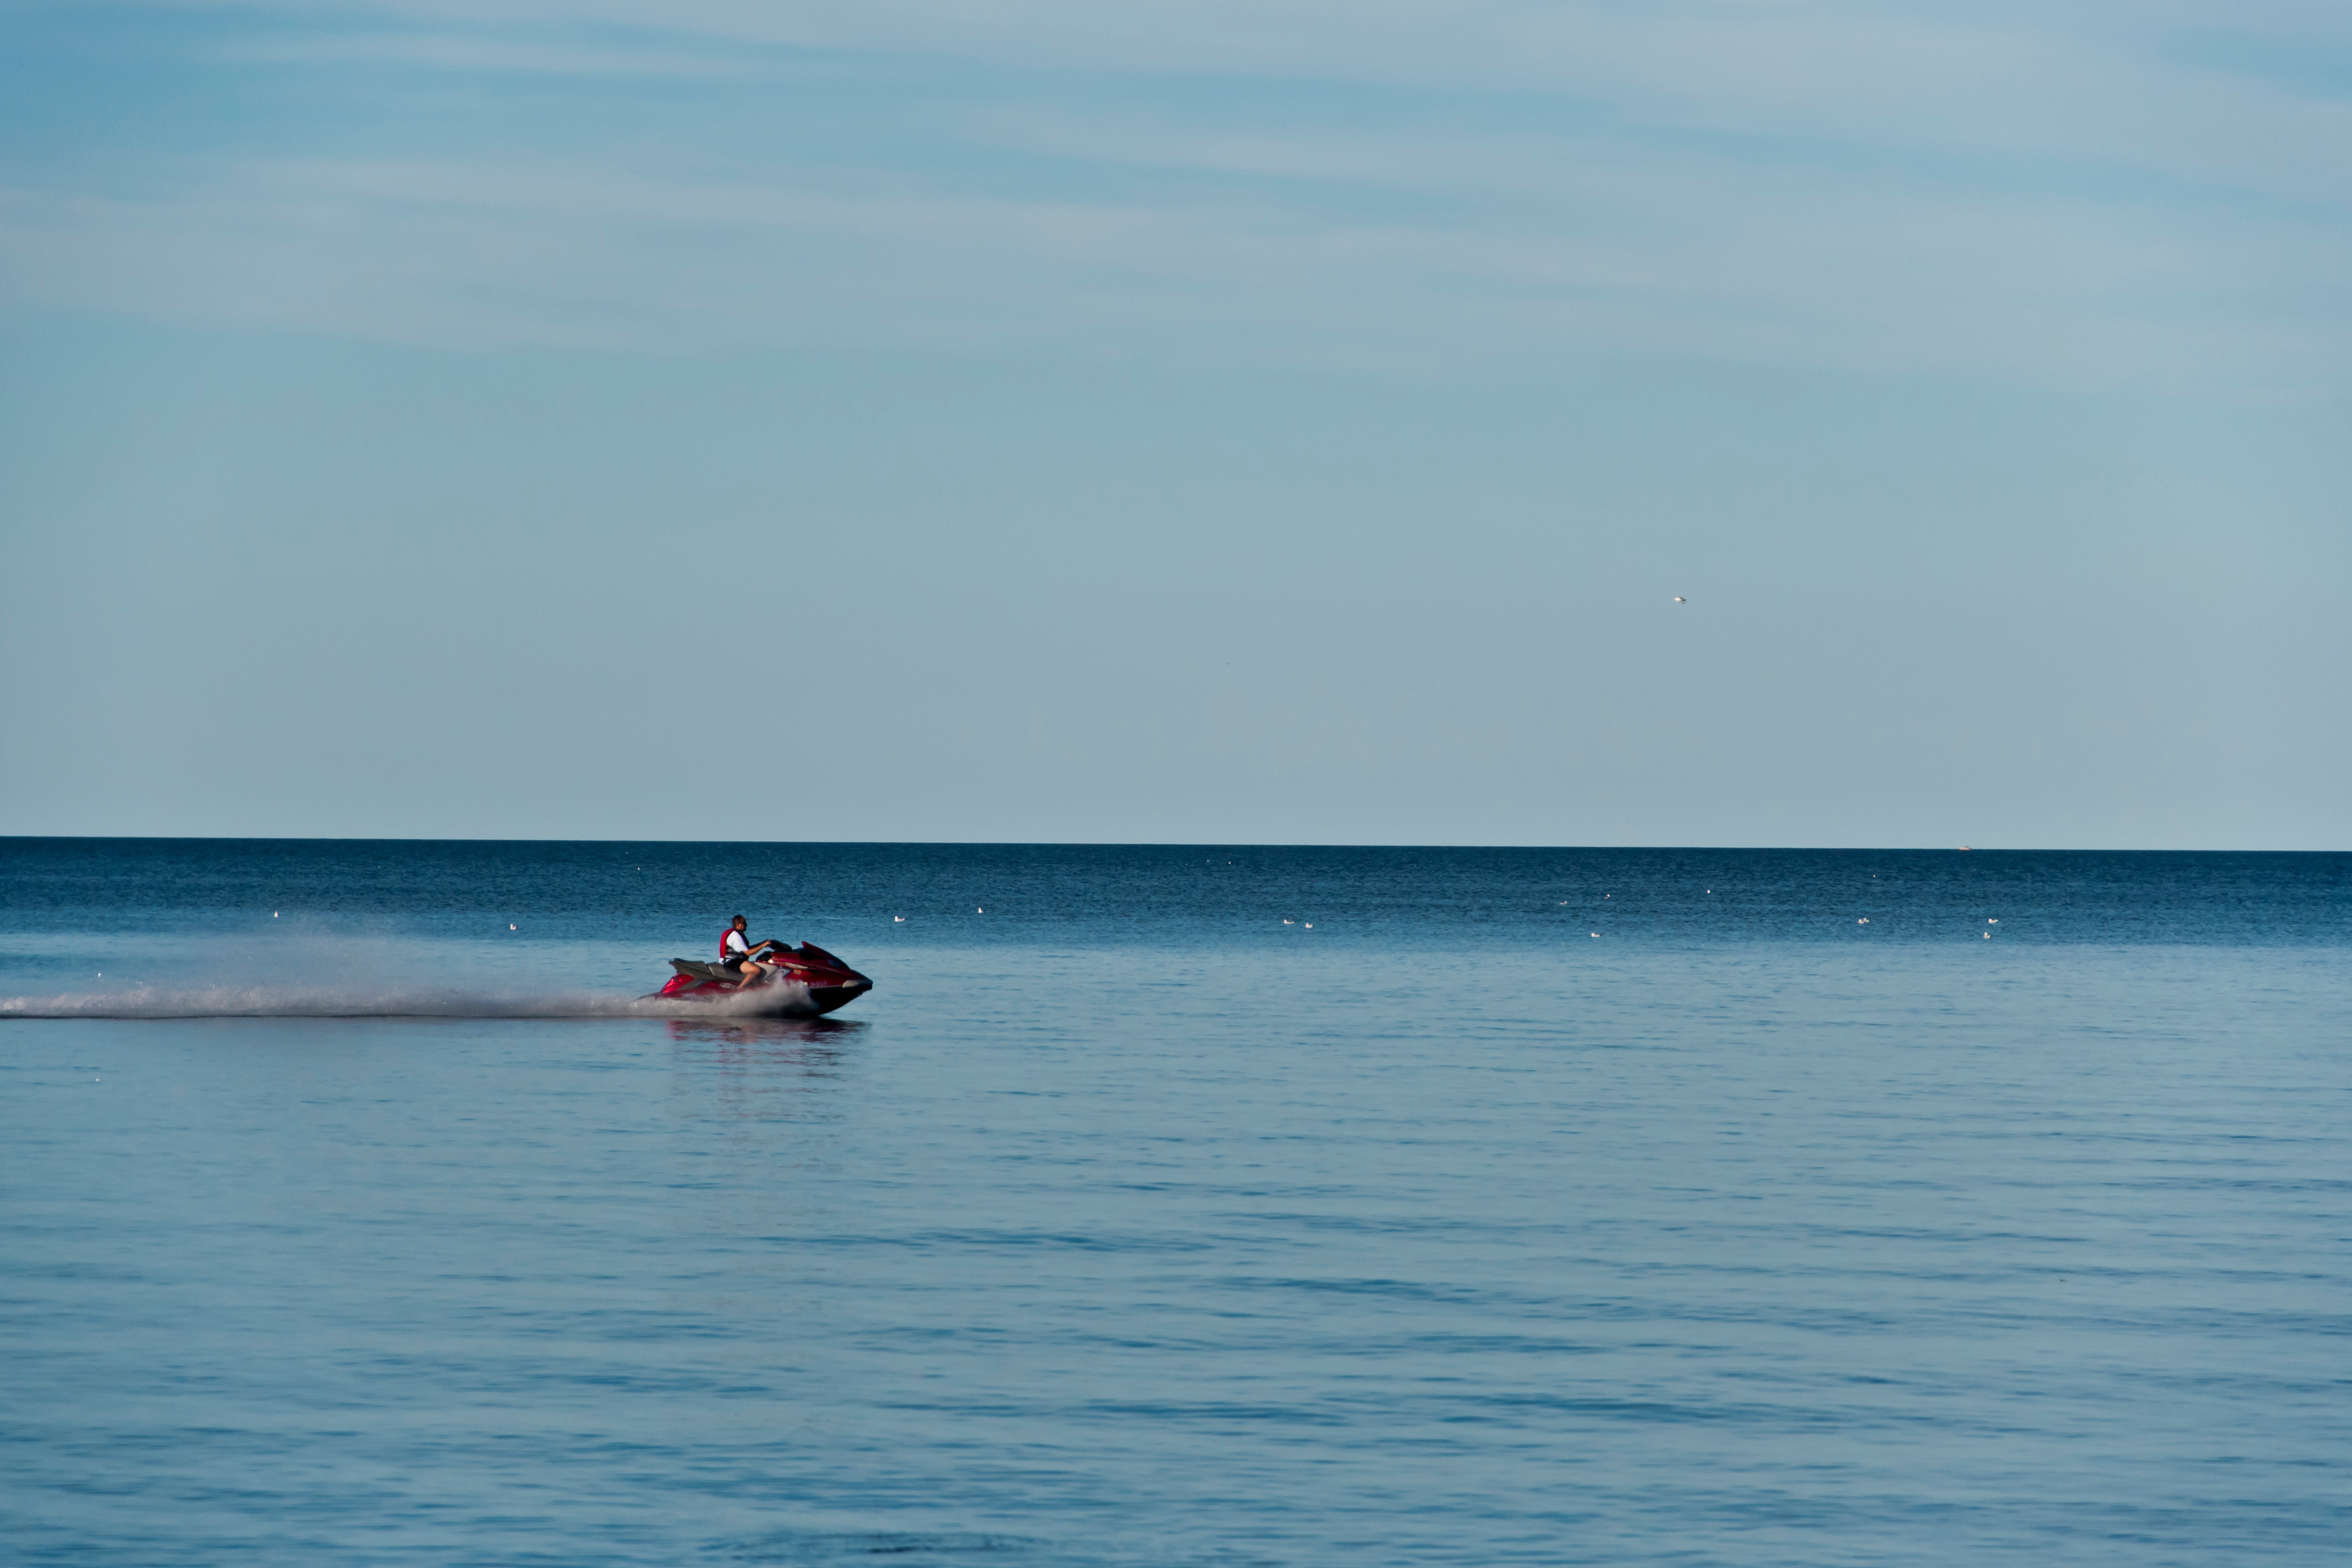
beach, sea, coast, ocean, horizon, boat, shore, wave, vacation, vehicle, bay, kayak, sports equipment, boating, kayaking, watercraft, sea kayak